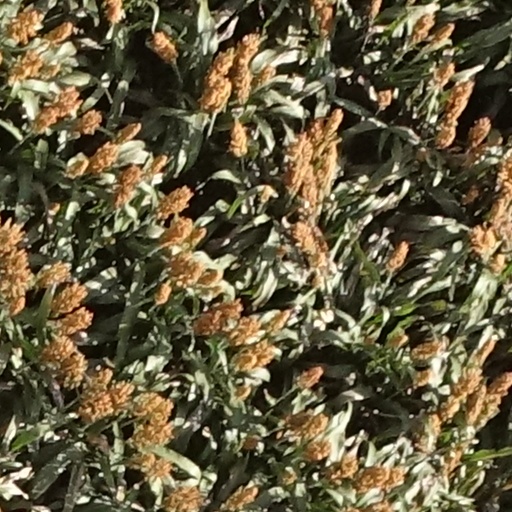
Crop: sorghum